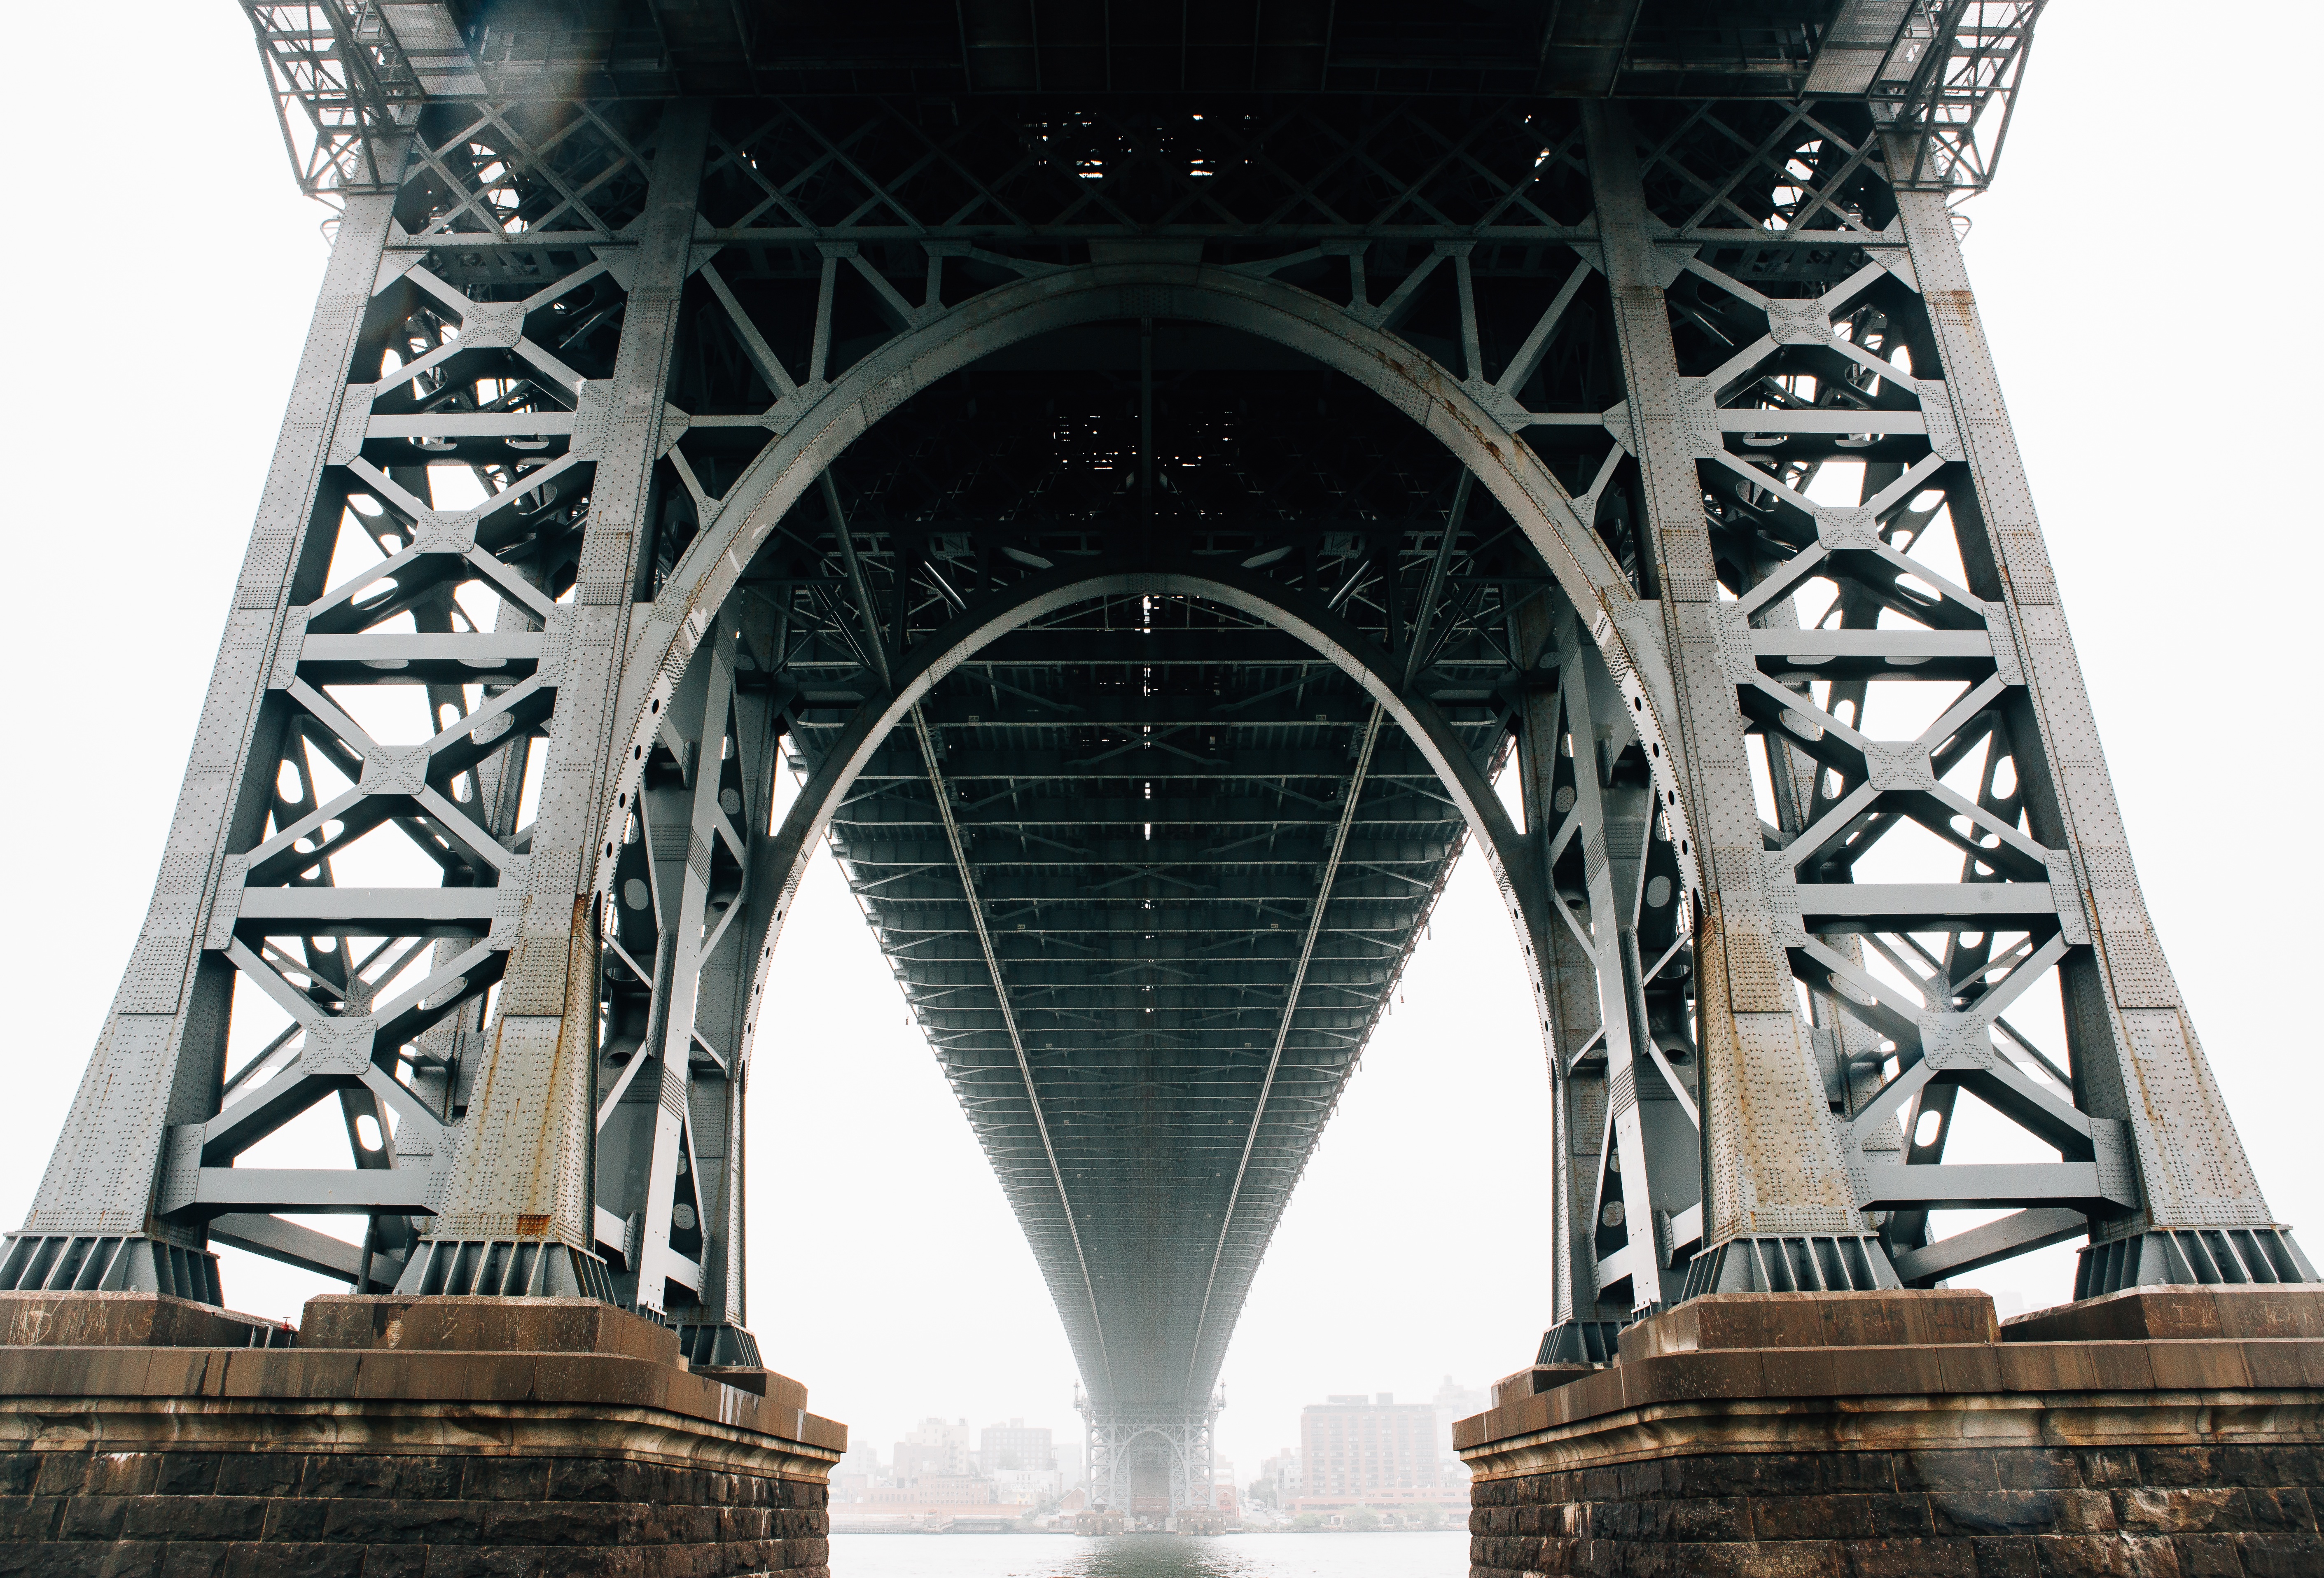
water, architecture, structure, bridge, perspective, river, steel, arch, metal, landmark, symmetry, arch bridge, ancient roman architecture